India national football team at the Olympics

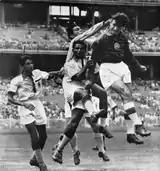
Indian team at a tussle against Bulgaria at the 1956 Olympics.

The team beat hosts Australia 4–2 and reached the semi-finals becoming the first Asian team to do so in Olympic history. At the match against Australia Neville D'Souza scored a hat trick. He scored two goals in the first half at the ninth and 33rd minutes. The first was a nod to the rebound from captain Samar Banerjee's shot to the opponent's post. Then in the 33rd minute D'Souza converted a cross from P. K. Banerjee who sent the ball into the net from the right flank. A third goal was scored in the second half at the 50th minute when Banerjee converted a free ball received from a melee between Indian striker Muhammad Kannayan and Australian goalkeeper Ron Lord. The fourth Indian goal was scored by J. Krishnaswamy at the 80th minute. Bruce Morrow scored two goals for the hosts.